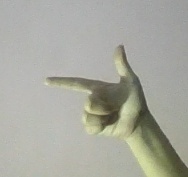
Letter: yaa